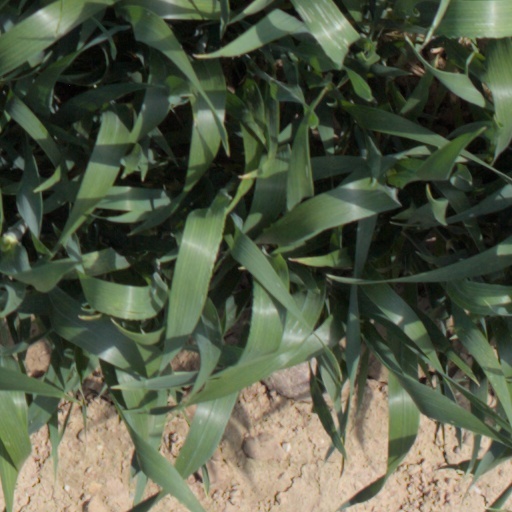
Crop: wheat